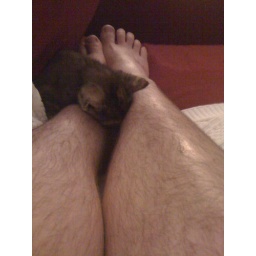
Out cute new kitty sleeping with it's head burried in my legs last night!